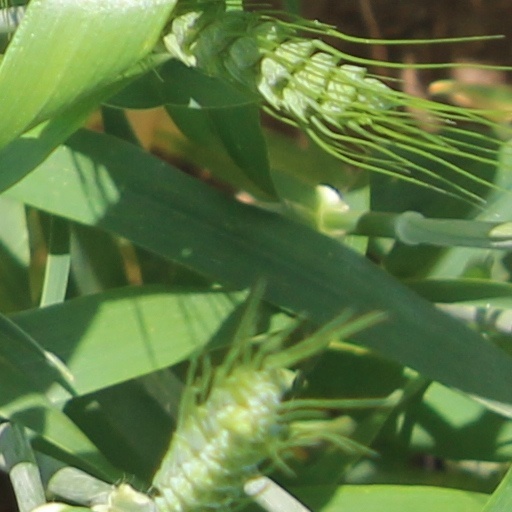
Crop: wheat